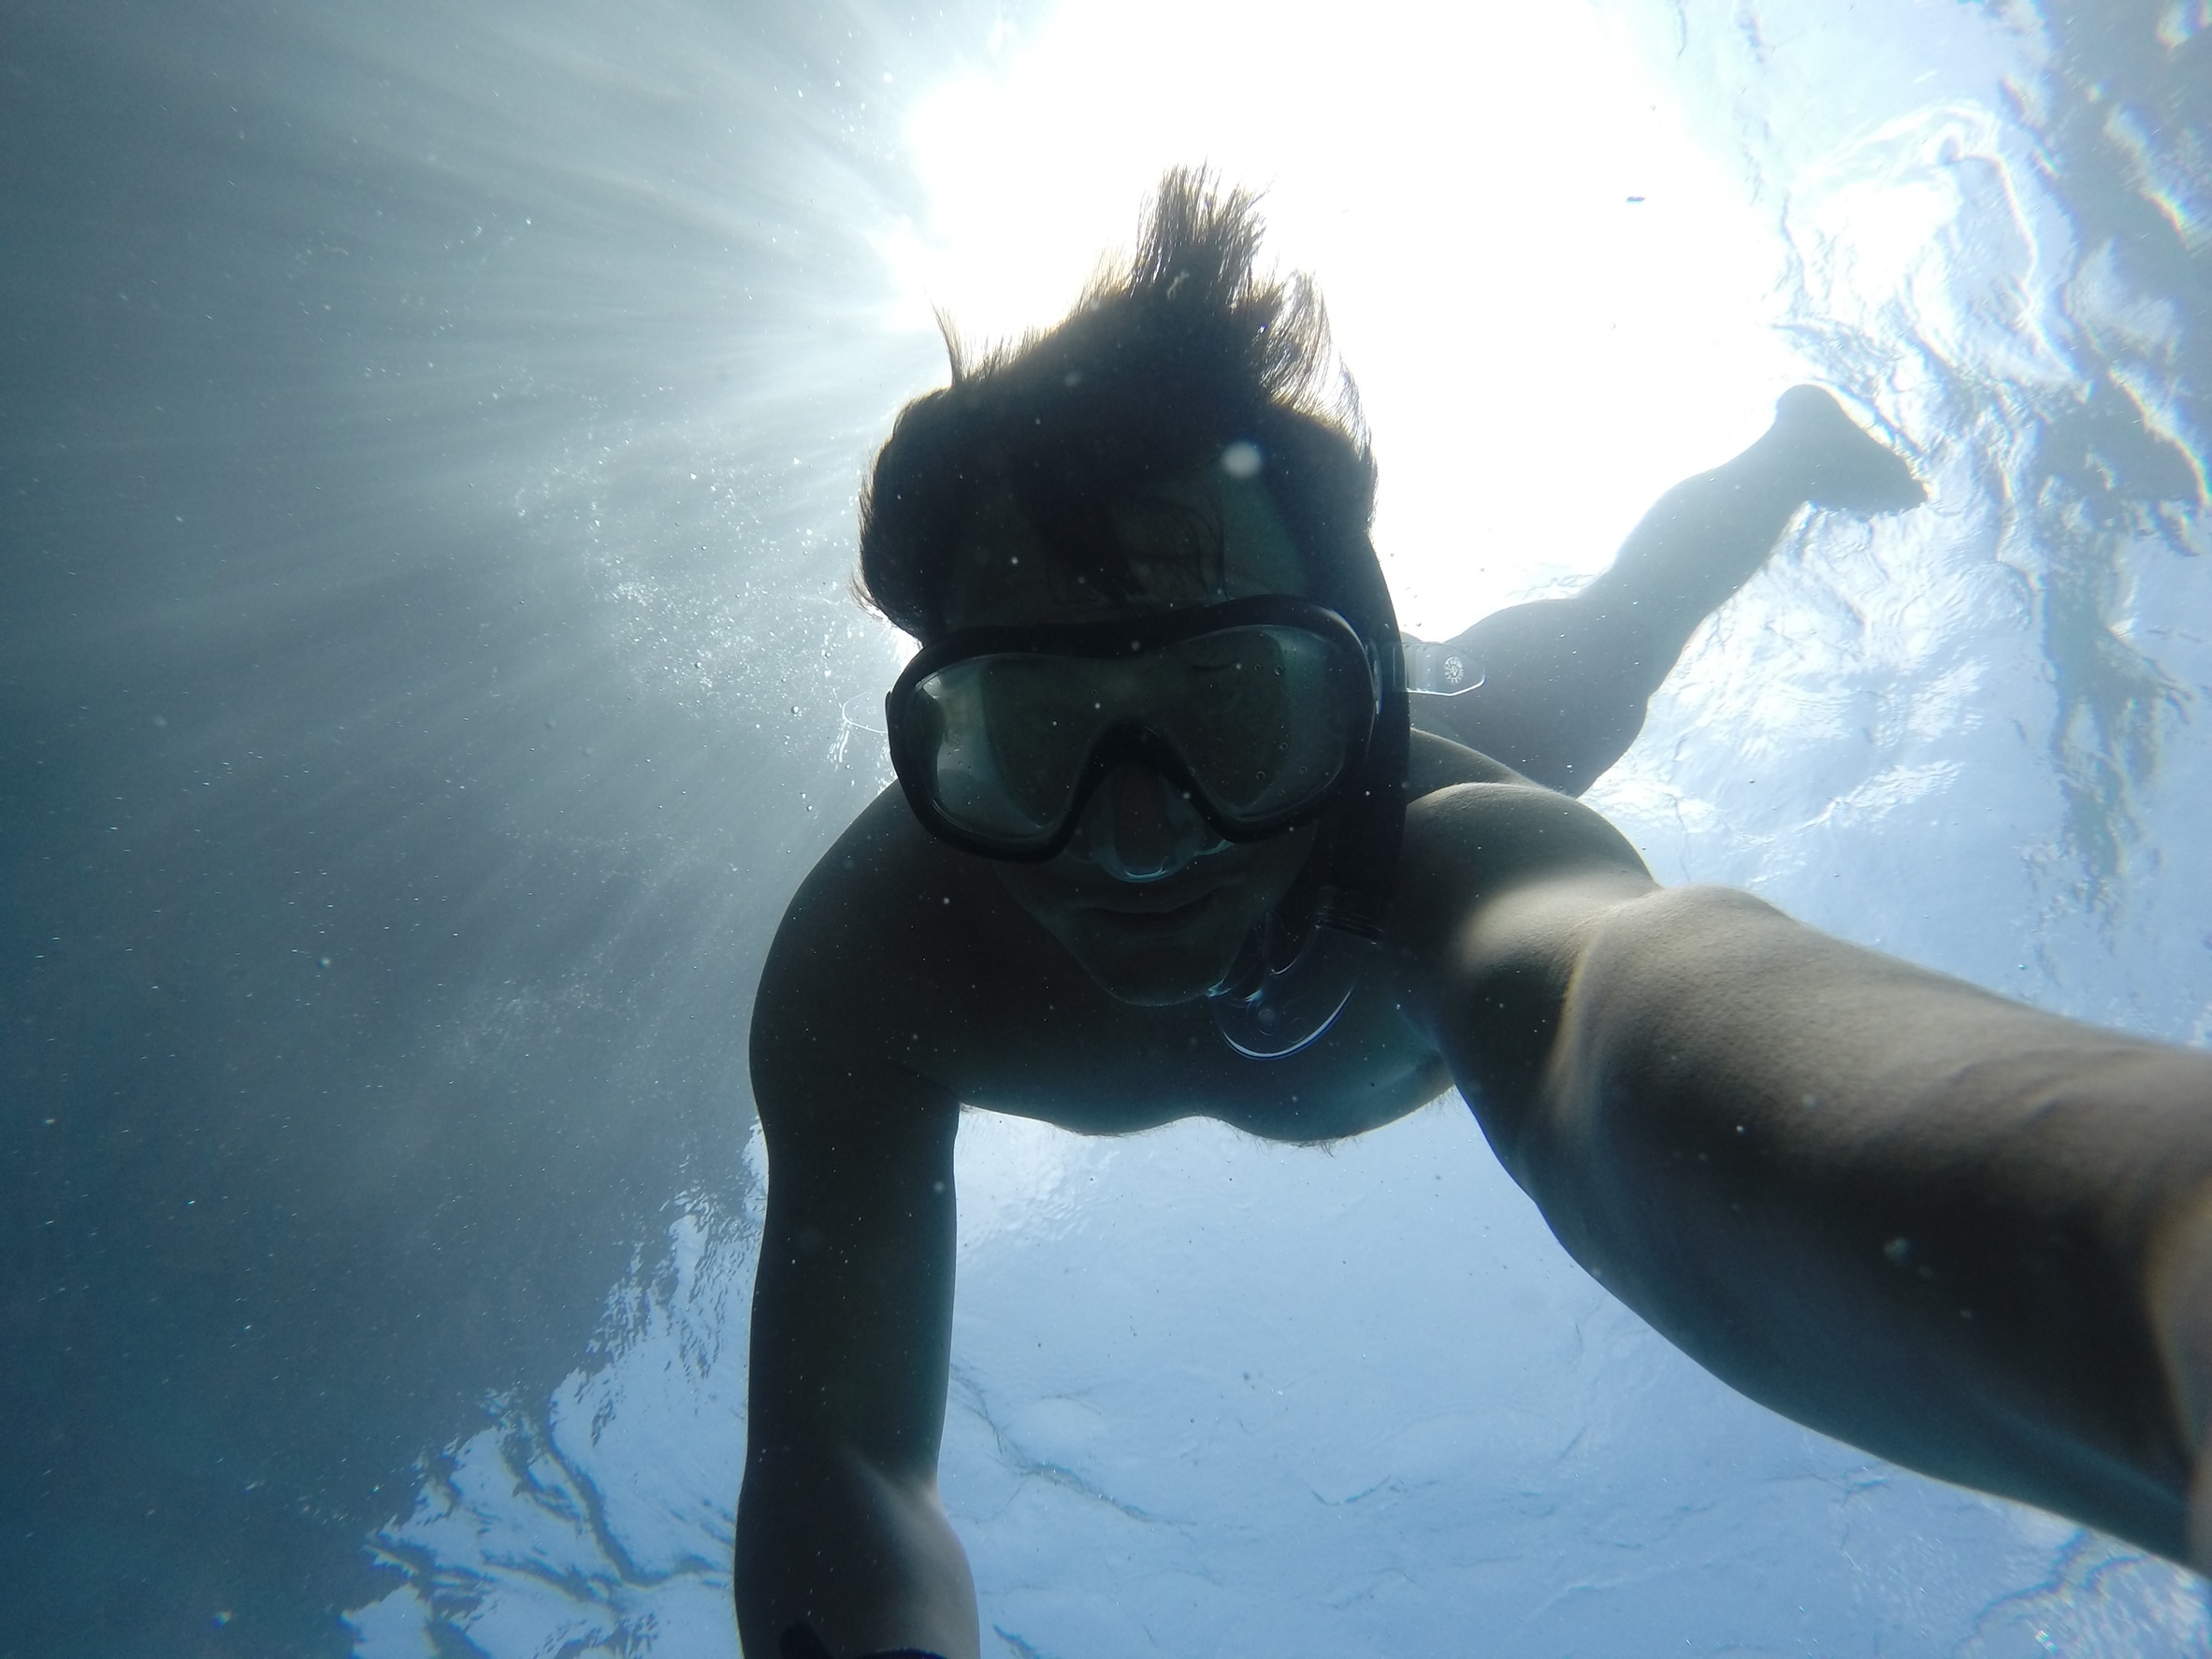
man, sea, water, ocean, person, male, recreation, diving, underwater, blue, tourism, leisure, swimming, activity, dive, freediving, snorkel, sports, marine, scuba, snorkeling, water sport, outdoor recreation